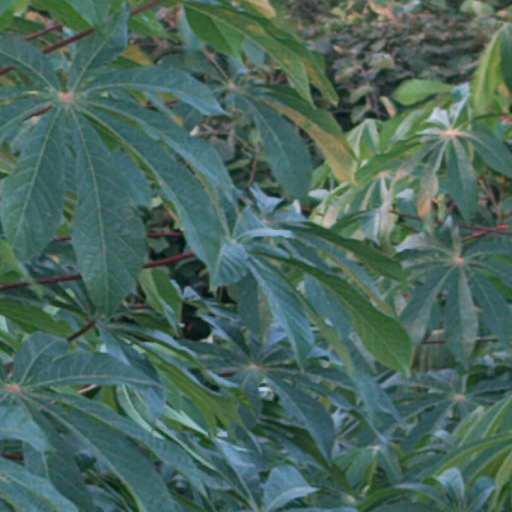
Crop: cassava